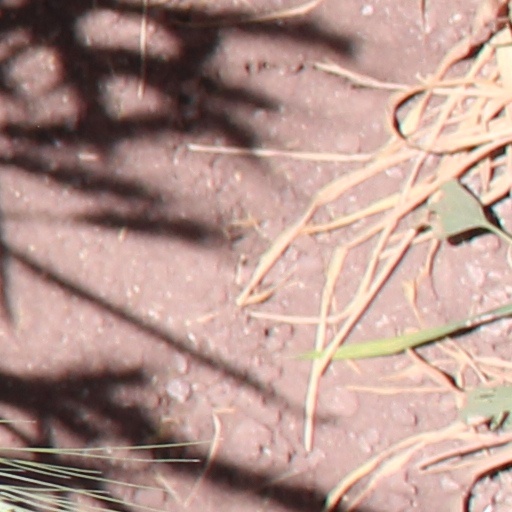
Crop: wheat